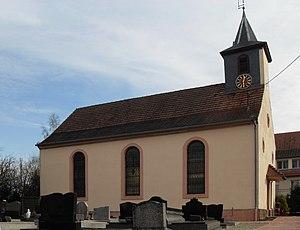
Temple Protestant et_l'ancienne chapelle_Saint-Arbogast de Bietlenheim